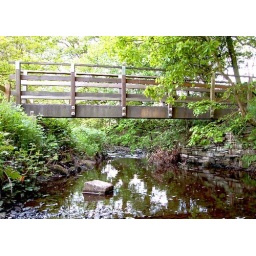
This bridge crosses the river near to the old lunatic asylum - now a housing estate